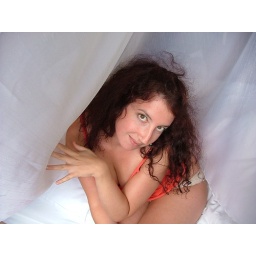
In our hotel room in Berlin. The curtain close to the bed was excellent for pictures :D